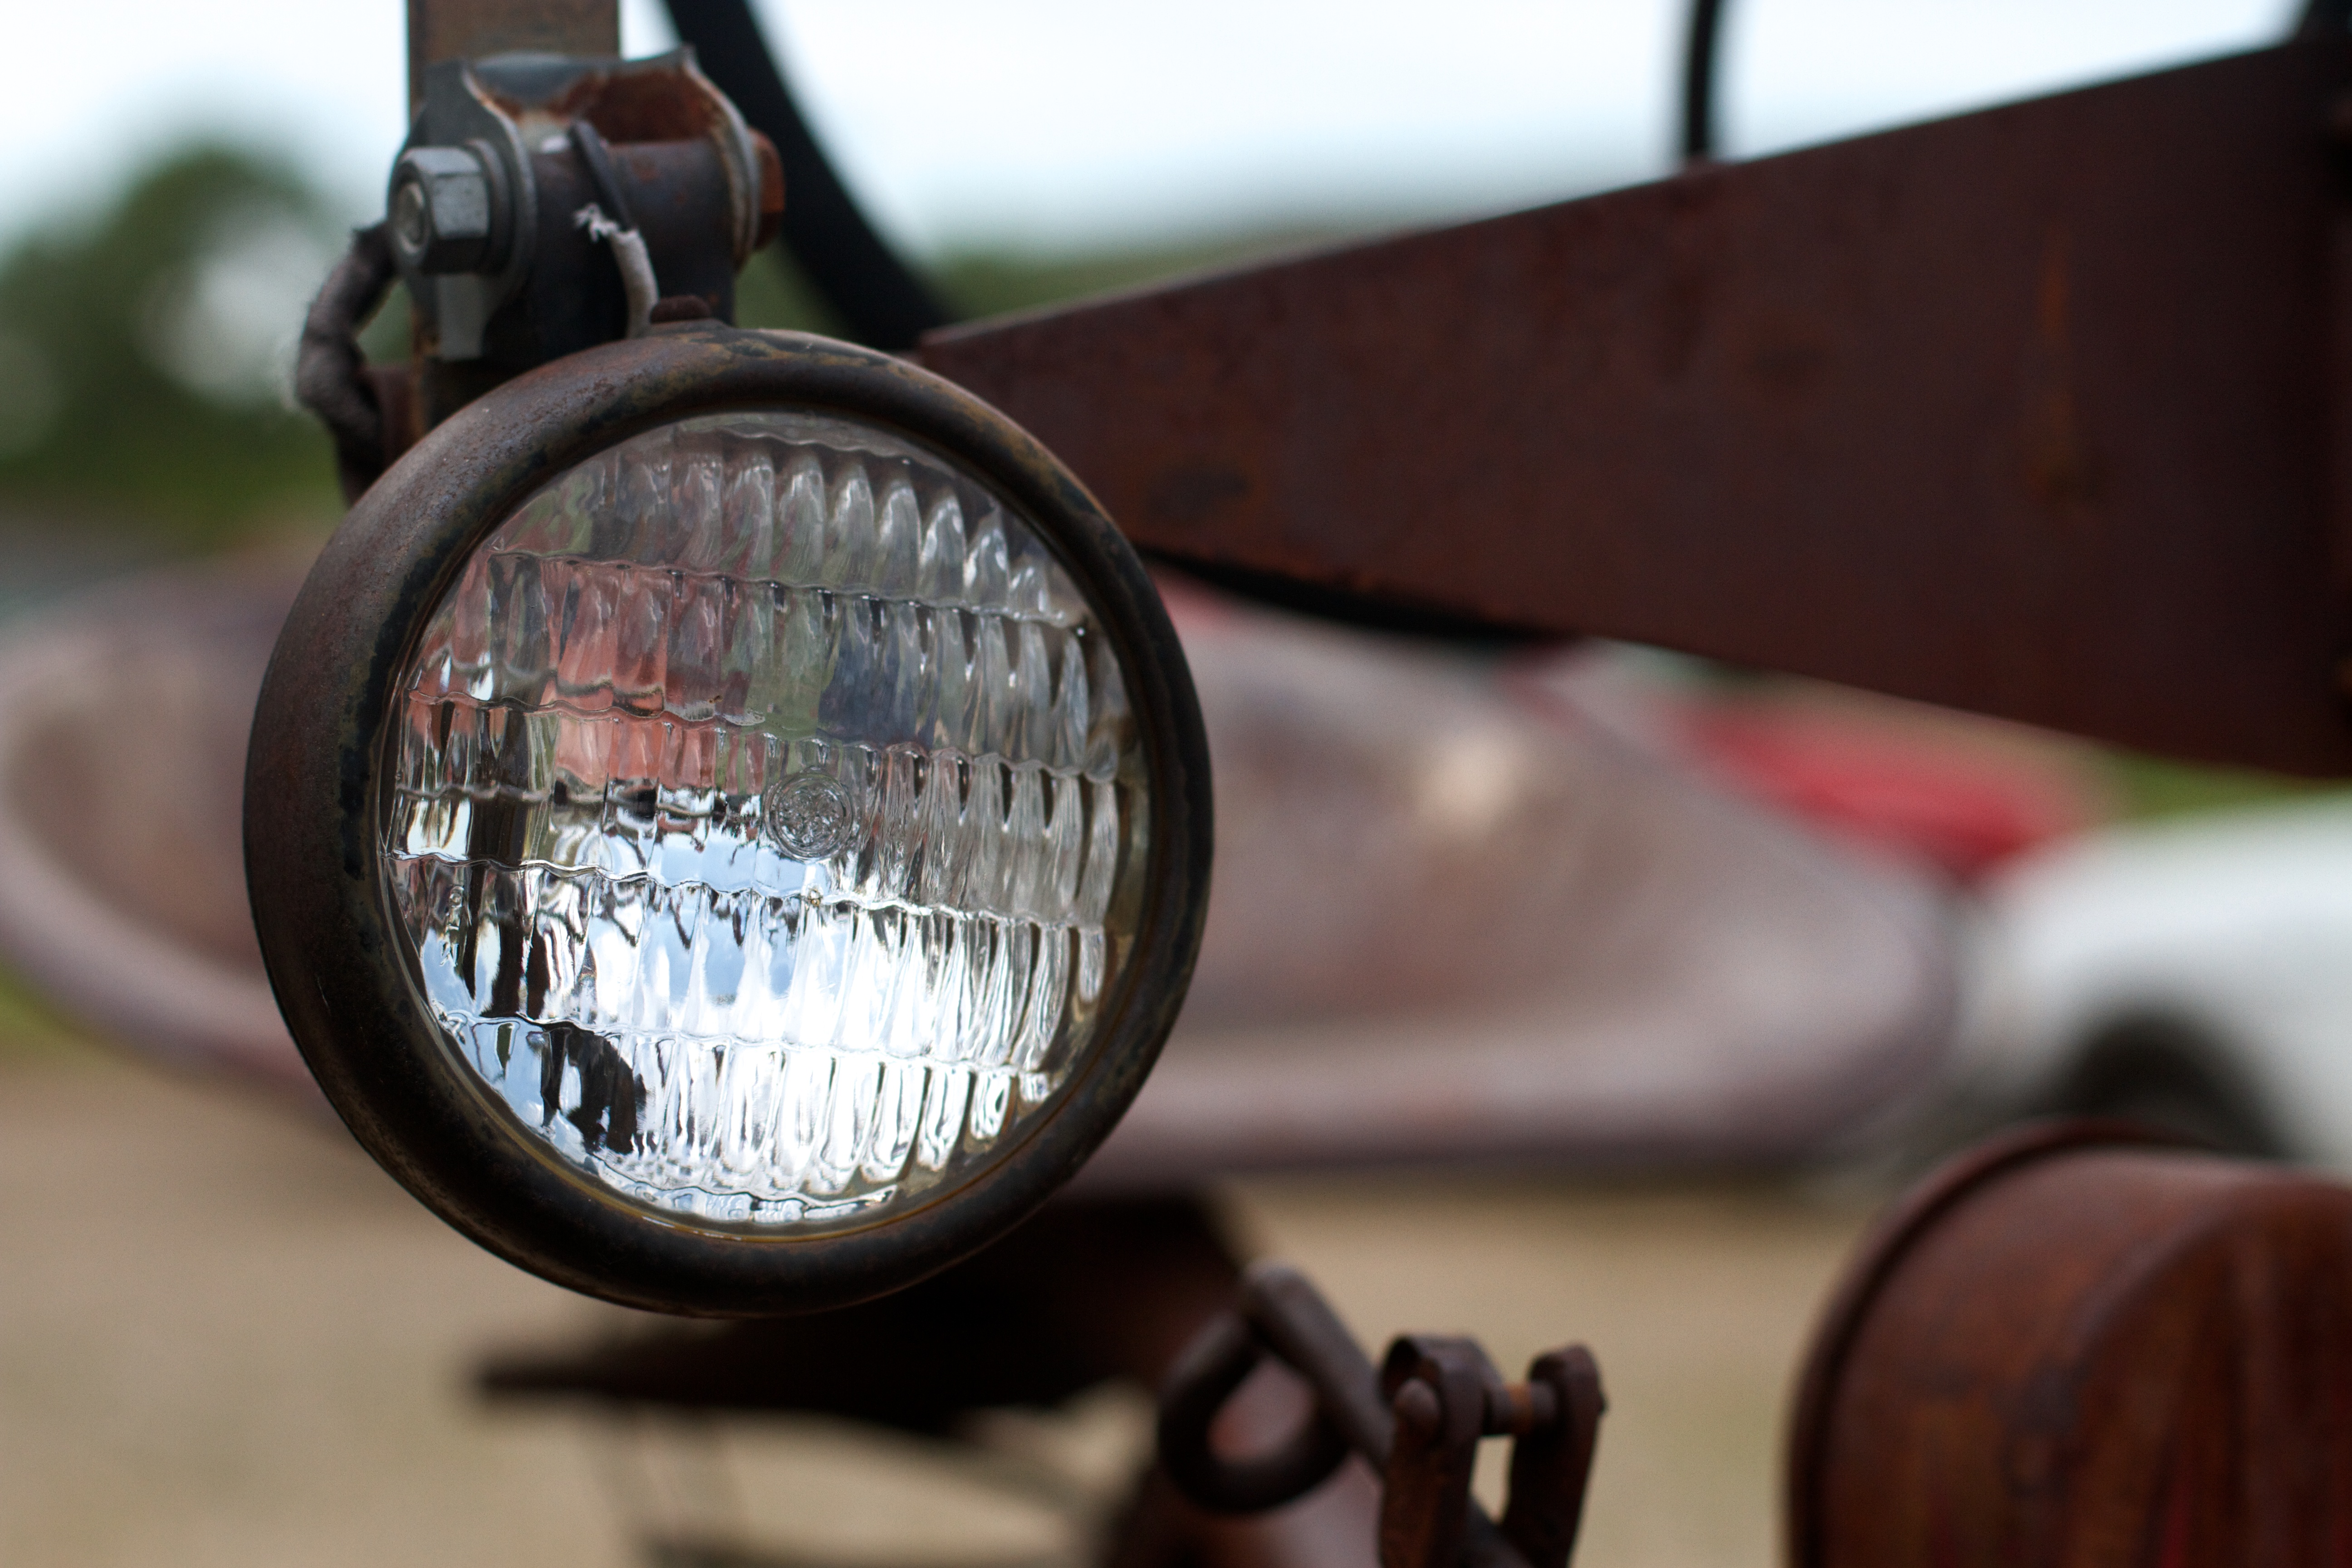
light, wheel, window, vehicle, lighting